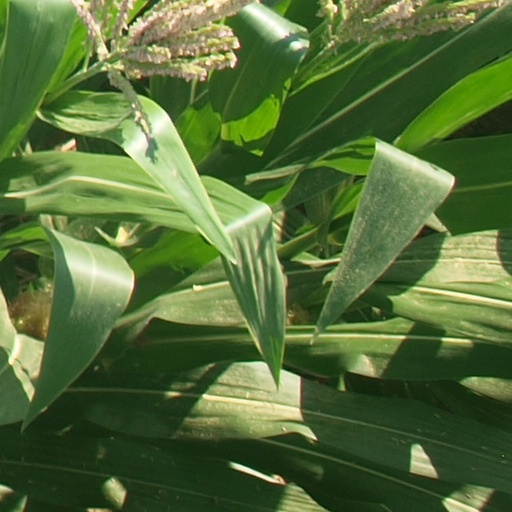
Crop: maize; corn